U.N. Me

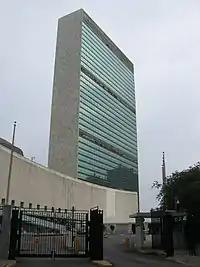
Some scenes were filmed inside the headquarters of the United Nations in New York City

Horowitz is a former investment banker who has written for the "National Review" and the "Weekly Standard"; Matthew Groff has been a post-production supervisor and assistant producer.